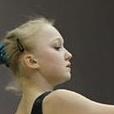
Age: 18